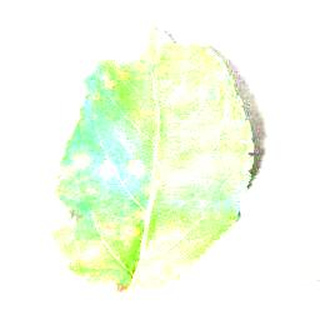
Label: apple_cedar_apple_rust